Carlos de Beistegui

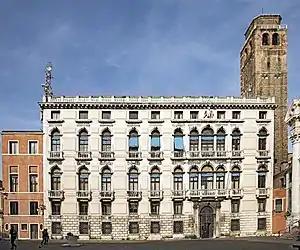
The Palazzo Labia on Campo San Geremia in Venice

In 1948, Beistegui acquired the Palazzo Labia, just off the Grand Canal in Venice, and began an intensive restoration. He purchased furnishings that had been acquired from the palazzo's less fortunate neighbours, and from the Duke of Northumberland bought eighteenth-century copies of frescoes by Raphael, Annibale Carracci, and Guido Reni. These works of art, coupled with newly acquired tapestries and antiques, restored the palazzo to its former splendour. So avid a collector was Don Carlos that his taste became known as "le goût Beistegui" (the Beistegui style).